Nagarvadhu

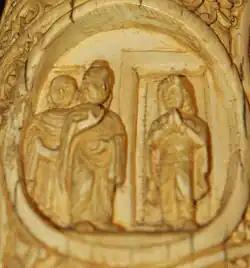
"Amrapali greets Buddha", ivory carving, National Museum, New Delhi. Amrapali was a celebrated "nagarvadhu" (royal courtesan) of the republic of Vaishali in ancient India.

Nagarvadhu (also Nagaravadhu or Nagar Vadhu; Devanagari: नगरवधू) was a tradition followed in some parts of ancient India.